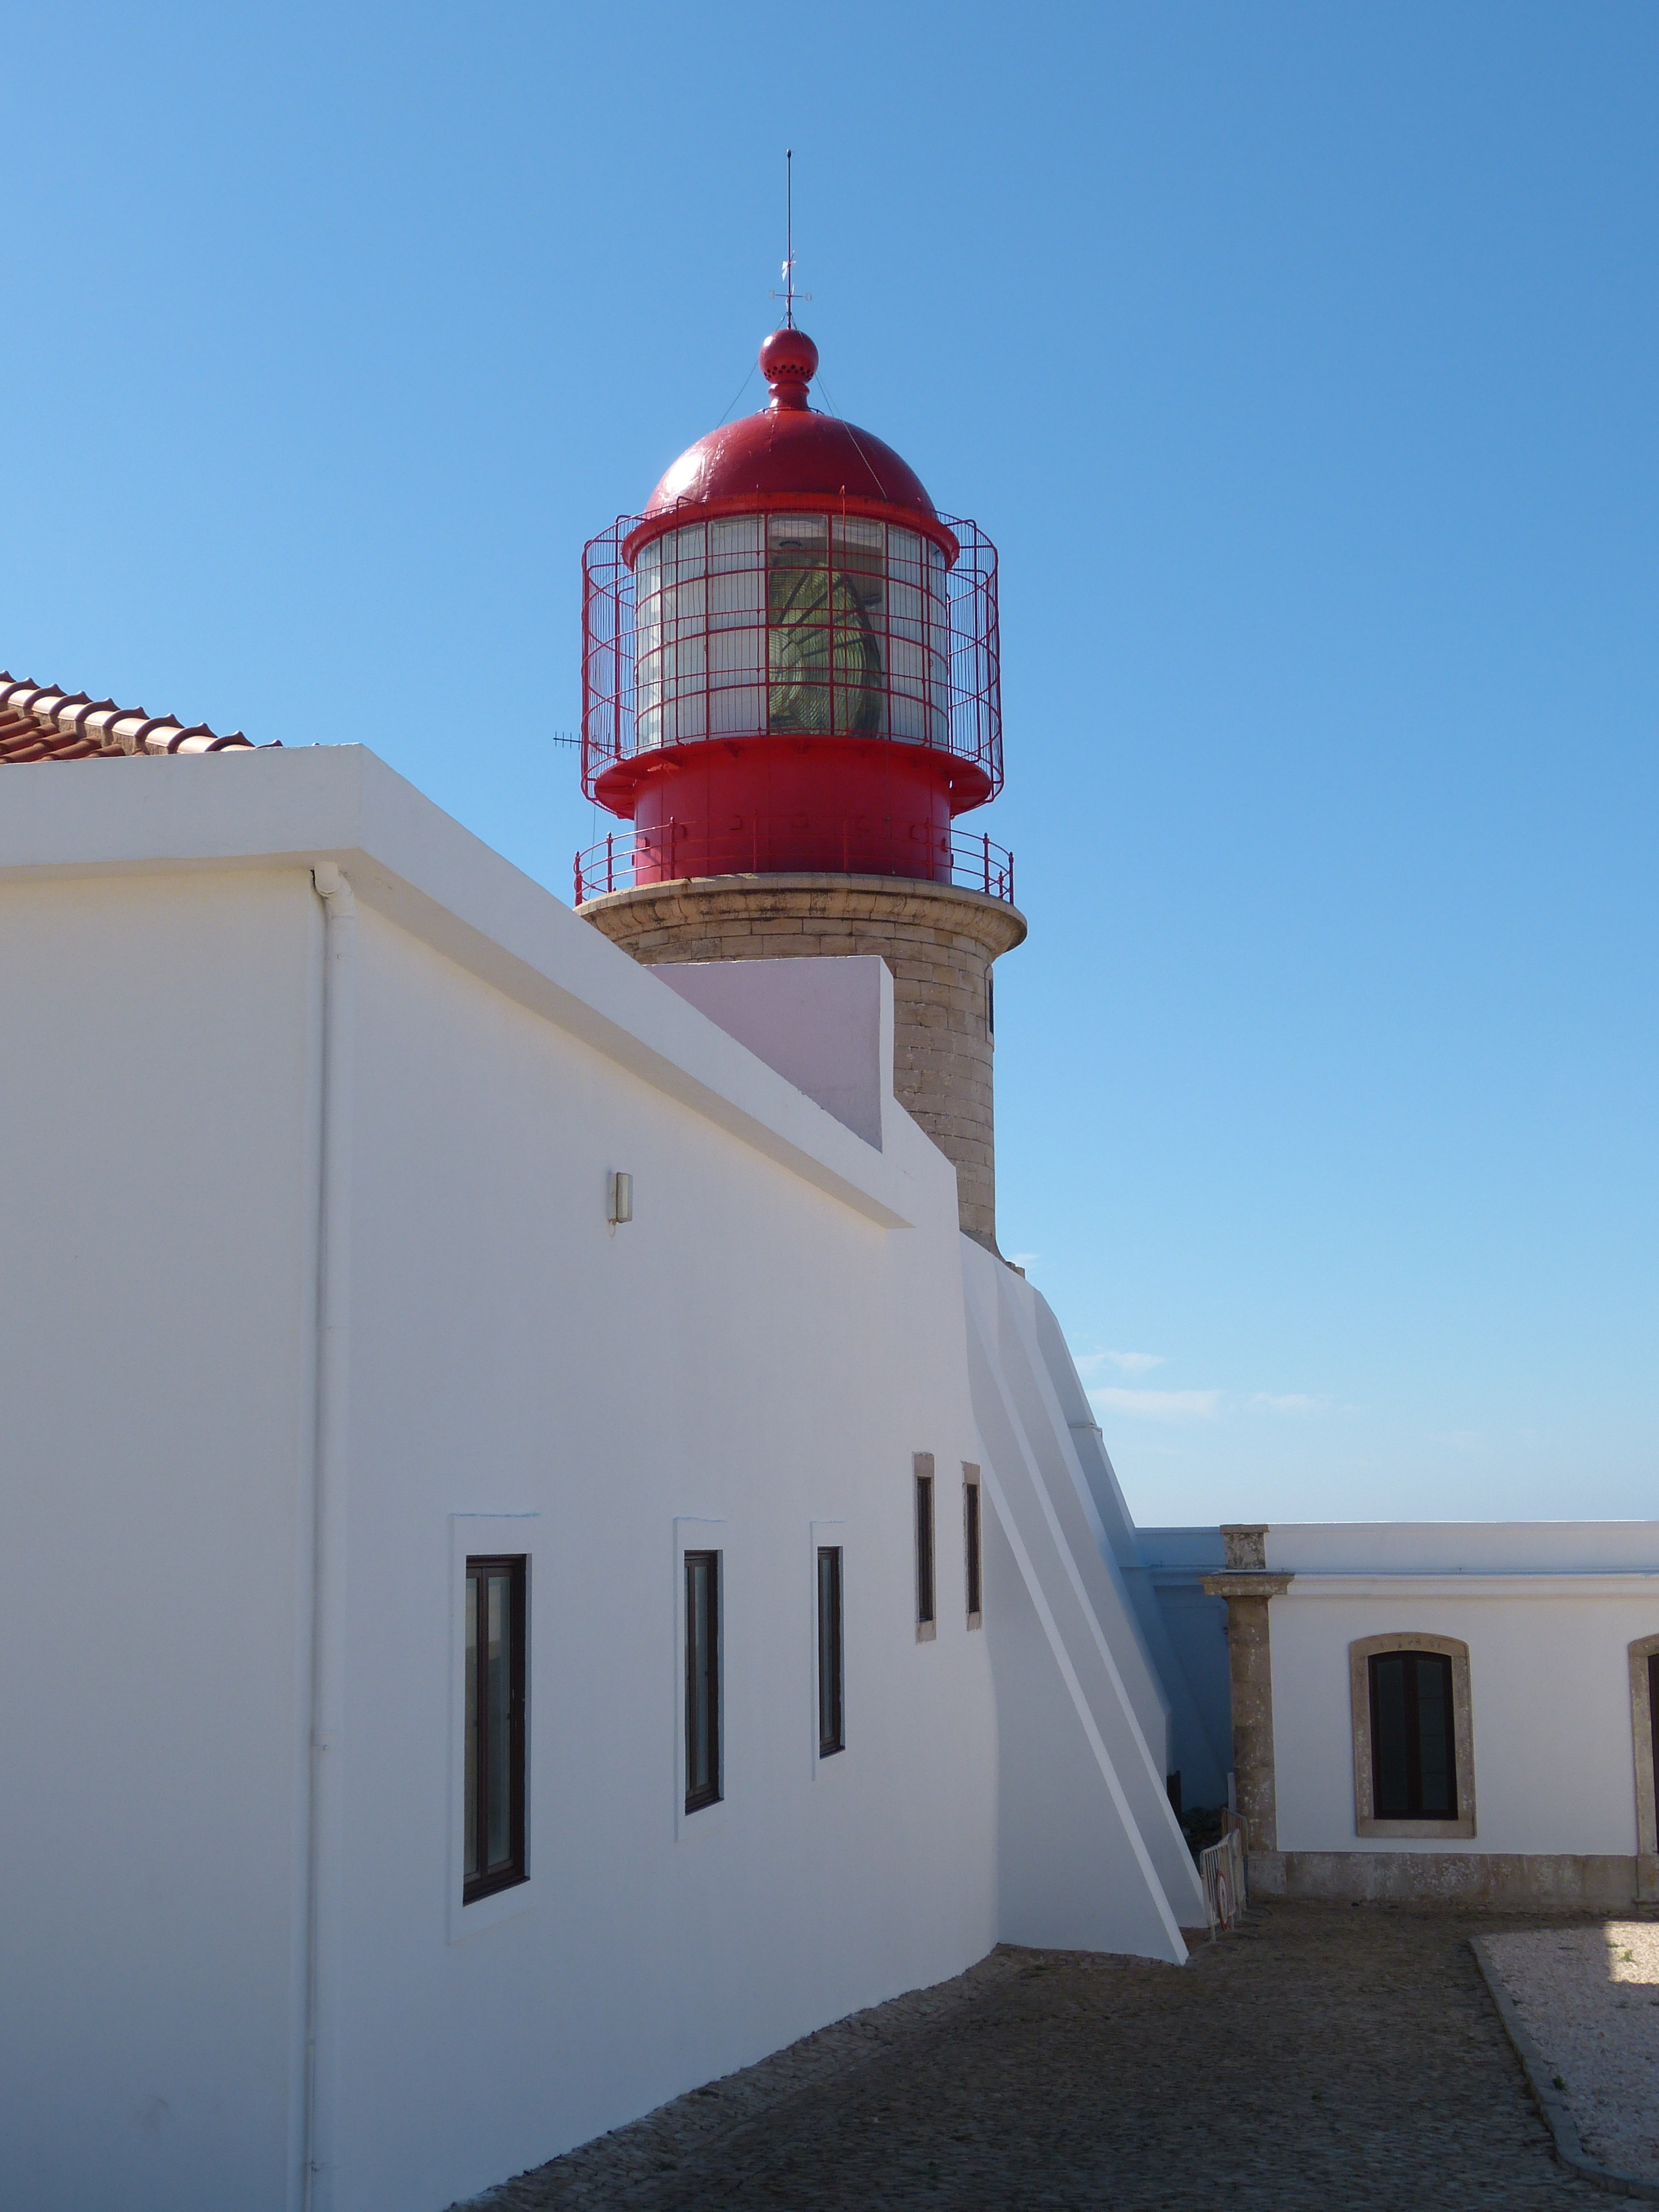
sea, coast, water, nature, ocean, light, lighthouse, cliff, tower, holiday, security, portugal, atlantic, algarve